Custirsen

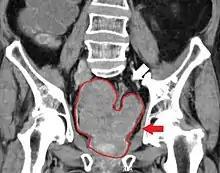
CT scan of prostate cancer

A phase I study investigated the maximum tolerated dose of Custirsen in patients with recurrent or refractory high-grade gliomas.